Taxis of the United States

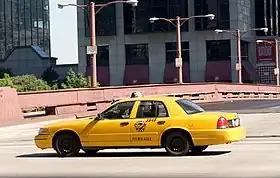
A Chicago, Illinois taxicab in July 2005.

Taxicabs in Chicago, Illinois, are operated by private companies and licensed by the city. There are about seven thousand licensed cabs operating within the city limits. Licenses are obtained through the purchase or lease of a taxi medallion which is then affixed to the top right hood of the car.